Pilot Knob State Park

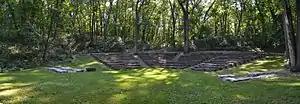
Amphitheater

The outdoor amphitheater is located in a small valley that is surrounded by timber in the eastern part of the park. It features four sections of seats on the hill that face a turf stage. The seating is composed of wood planks that rest on stone piers. A low, random, retaining wall of rubble stone encircles the south half of the opening behind the seats. Another rubble retaining wall is located behind the half circle turf stage. There are rubble stone stairs set in concrete that lead away from the amphitheater in the back. Two more sets of rubble steps flank the stage and are held in place by a retaining wall along the front. The amphitheater measures .